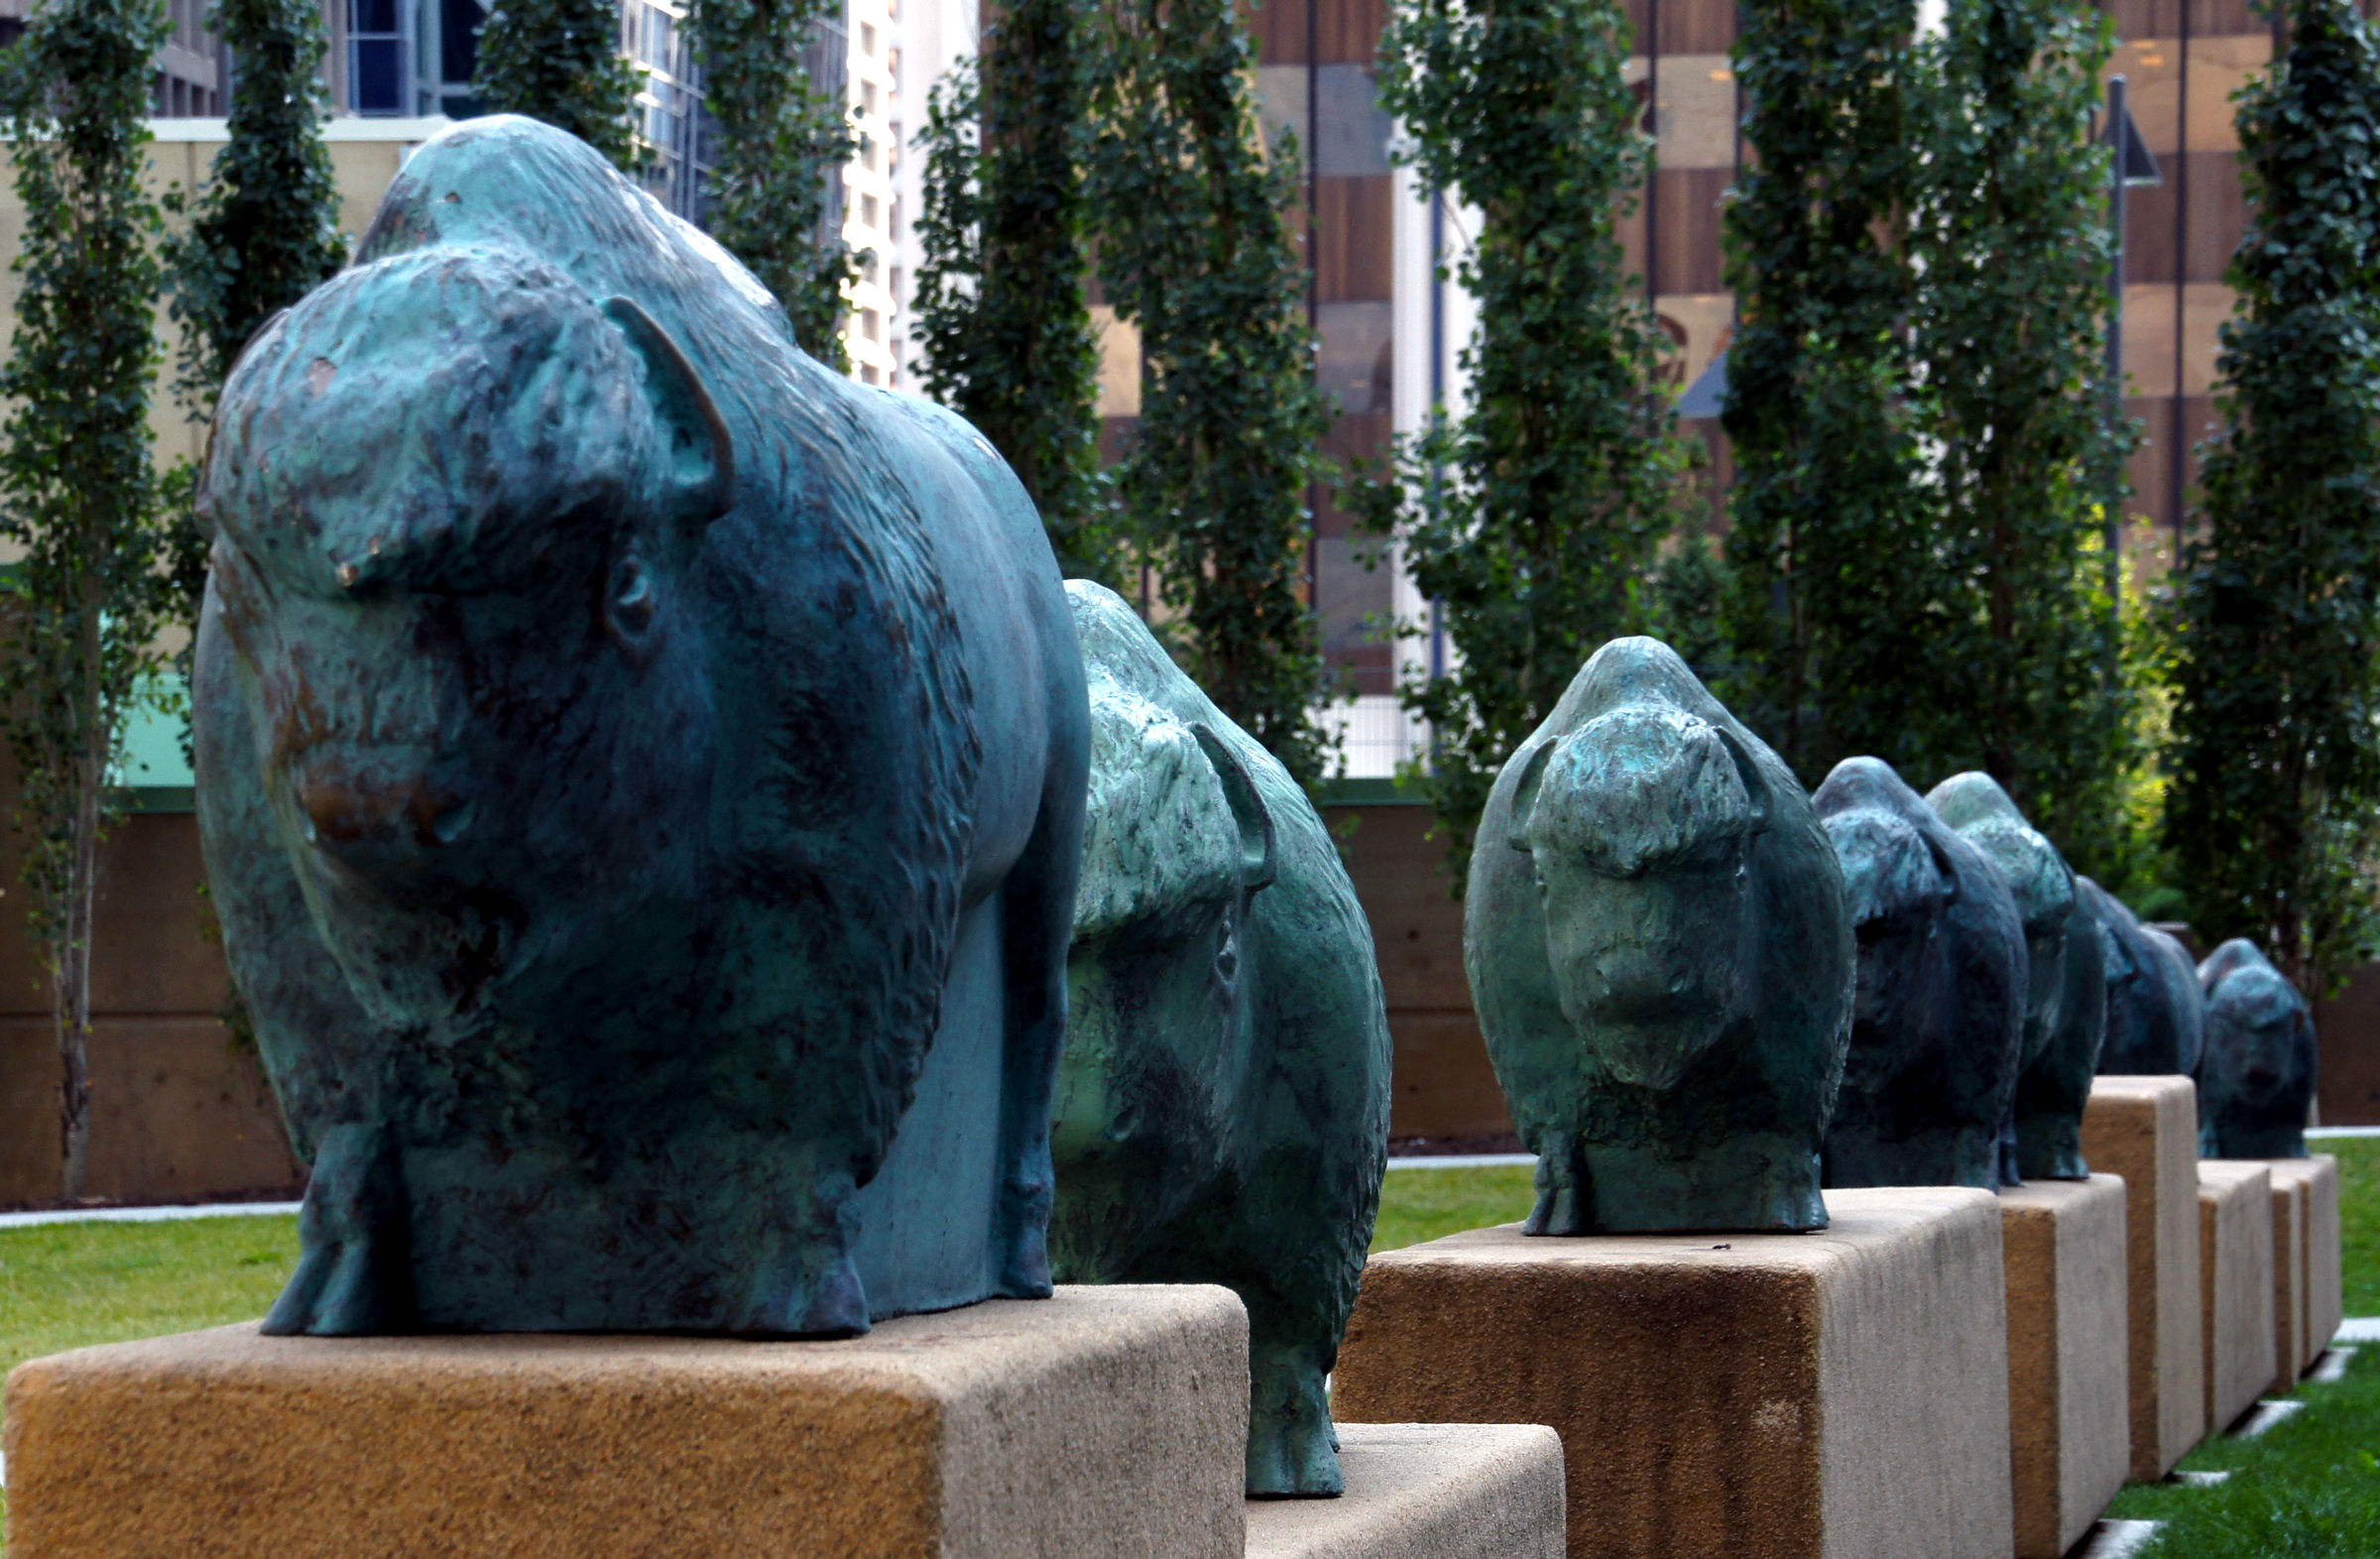
architecture, monument, statue, zoo, park, grave, sculpture, memorial, art, headstone, culture, sonyalpha, calgarysightseeing, buffalotrailcalgary, nonbuilding structure